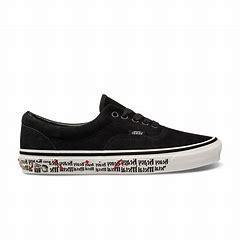
Brand: Vans
Model: Era 95 DX